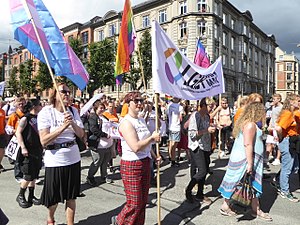
LGBT Danmark
LGBT Danmark til Copenhagen Pride i 2017.
LGBT Danmark – Landsforeningen for bøsser, lesbiske, biseksuelle og transpersoner er en interesseorganisation for bøsser, lesbiske, biseksuelle og transpersoner.